Jack Baker and Michael McConnell

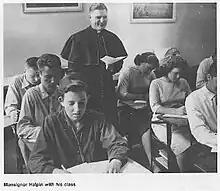
Source: "The Voice of Maryville" (1957). Jack Baker at age 15 (left, rear).

Baker was born in Chicago on March 10, 1942. While in kindergarten, his teacher described him as "very bright" and "anxious to learn". After his parents died, he and three siblings were delivered by the State of Illinois, Department of Public Welfare, Child Welfare Services to Maryville Academy in Des Plaines, Illinois, and accepted as boarders to receive Catholic schooling. He remained in its care and custody for almost 11 years, completing grades 2-12.